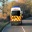
Label: ambulance